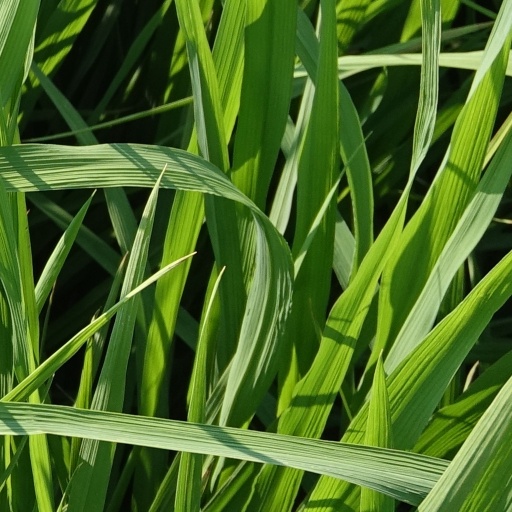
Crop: rice